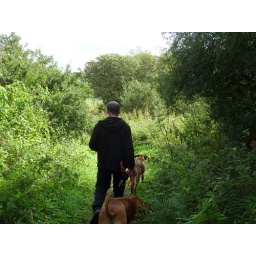
man in the hat with the dogs